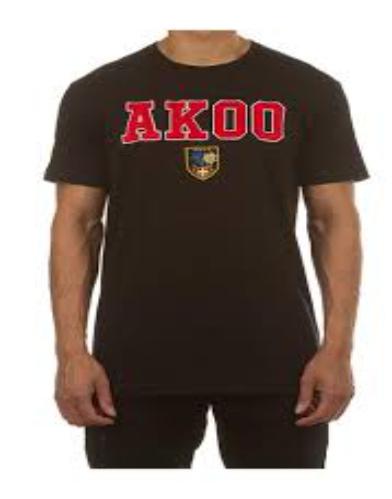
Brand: AKOO
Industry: Clothes